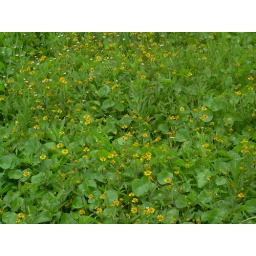
above water cress in front of the tall grass in the creek